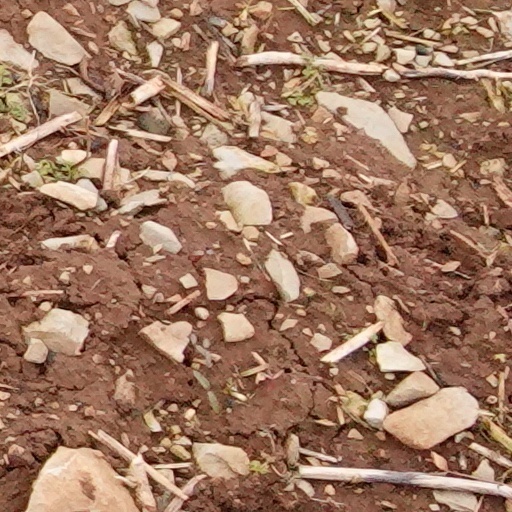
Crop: wheat